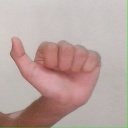
अक्षर: त